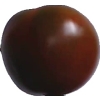
Label: tomato_maroon